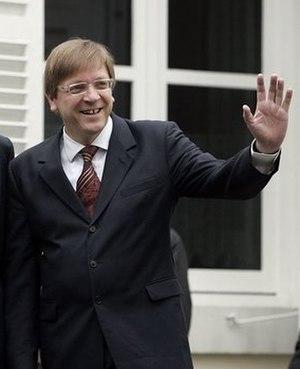
Un gouvernement d’affaires courantes est, dans le système politique belge, un gouvernement qui exerce le pouvoir, de façon réduite, avec des compétences limitées. Ce cas peut se produire dans plusieurs situations : lorsque le gouvernement a perdu la confiance de la chambre des représentants, lorsque les chambres du Parlement fédéral belge sont dissoutes, lorsque le gouvernement est démissionnaire ou dans l’attente d’un nouveau gouvernement après des élections. Ce variant de gouvernement est donc souvent un type de gouvernement intérimaire.
Cette liste présente tous les chefs du gouvernement belge depuis 1830. Le nom de leur fonction a varié au fil des siècles :
Belgique : Yves Leterme démissionne de son poste de formateur.